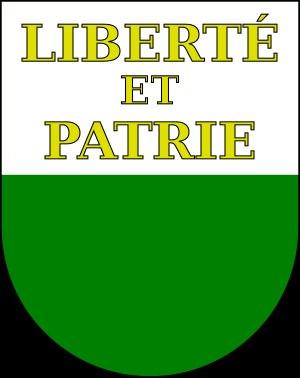
L'histoire du canton de Vaud débute aux alentours de 13'500 av. J.-C avec les premiers peuplements Homo sapiens et s'étend jusqu'à l'époque contemporaine.